António Guterres

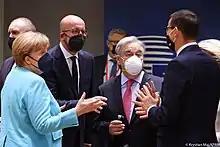
Guterres with President of the European Council Charles Michel, German Chancellor Angela Merkel and Polish Prime Minister Mateusz Morawiecki in Brussels, 24 June 2021

In response to the death of Chinese Nobel Peace Prize laureate Liu Xiaobo, who died of organ failure while in government custody, Guterres said he was deeply saddened. After the violence during the 2017 Catalan independence referendum, Guterres trusted Spanish institutions to find a solution. He gave the same message when Catalonia declared independence on 27 October 2017 but said the solution should be made under the constitutional framework.